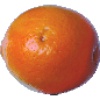
Label: tangelo